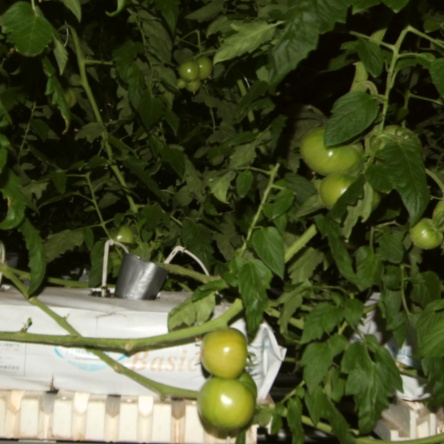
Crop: tomato